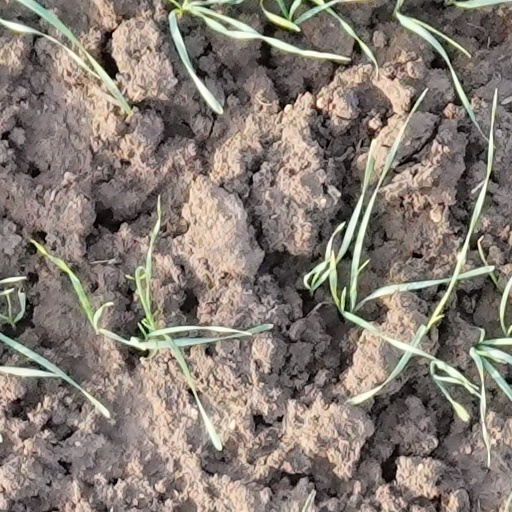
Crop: wheat